South Russian State Polytechnic University

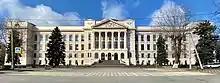
Platov South-Russian State Polytechnic University (NPI)

South Russian State Polytechnic University or Platov South-Russian State Polytechnic University (also known as Novocherkassk Polytechnic Institute) is a state university in the city of Novocherkassk, Rostov Oblast, Southern Russia.